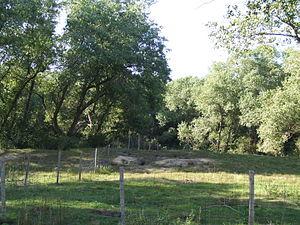
La dune fossile de Ghyvelde, appelée aussi la dune aux pins est l'une des dunes de Flandres qui a été acquise par le Conservatoire de l'espace littoral et des rivages lacustres pour une superficie de 112 ha.